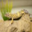
Label: lizard